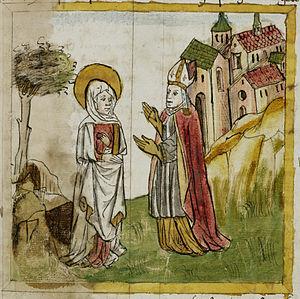
Salomon III de Constance fut évêque de Constance de 890 à 919/920 et abbé de Saint-Gall.
La bibliothèque de l'abbaye de Saint-Gall, fondée au VIIIᵉ siècle, et reconstruite au XVIIIᵉ siècle en style Baroque Rococo, est une des plus importantes et anciennes bibliothèques monastiques du monde. Elle fait partie de l'Abbaye de Saint-Gall du VIIᵉ siècle et de son Abbatiale de Saint-Gall, à Saint-Gall, en Suisse alémanique.